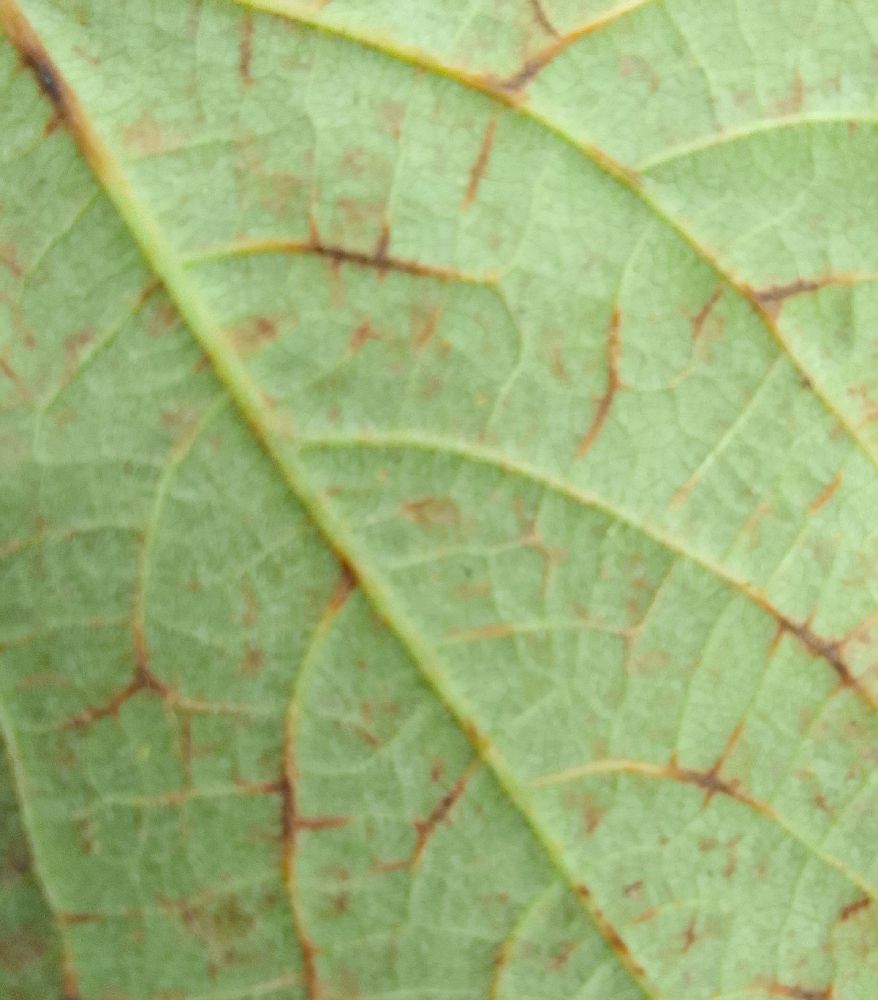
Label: anthracnose